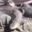
Label: crocodile